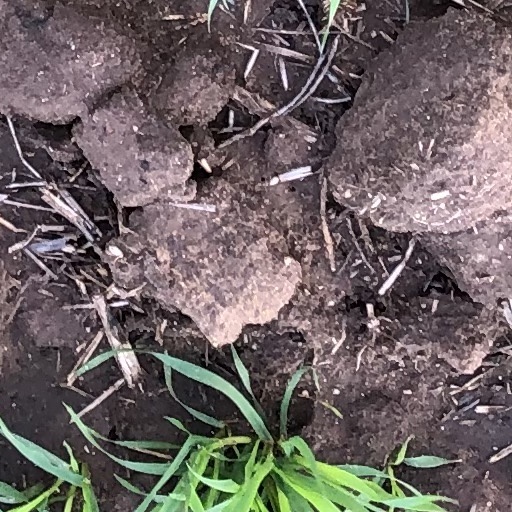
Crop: wheat